Describe the emotion expressed in this image:  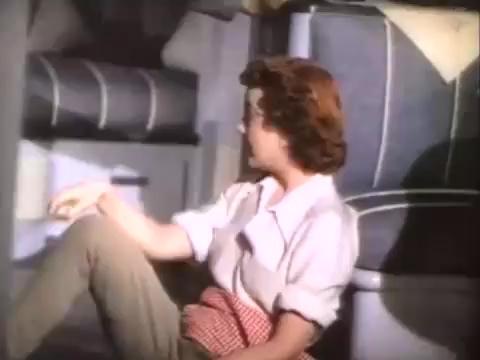
This person displays Suffering, valence and arousal with low intensity.